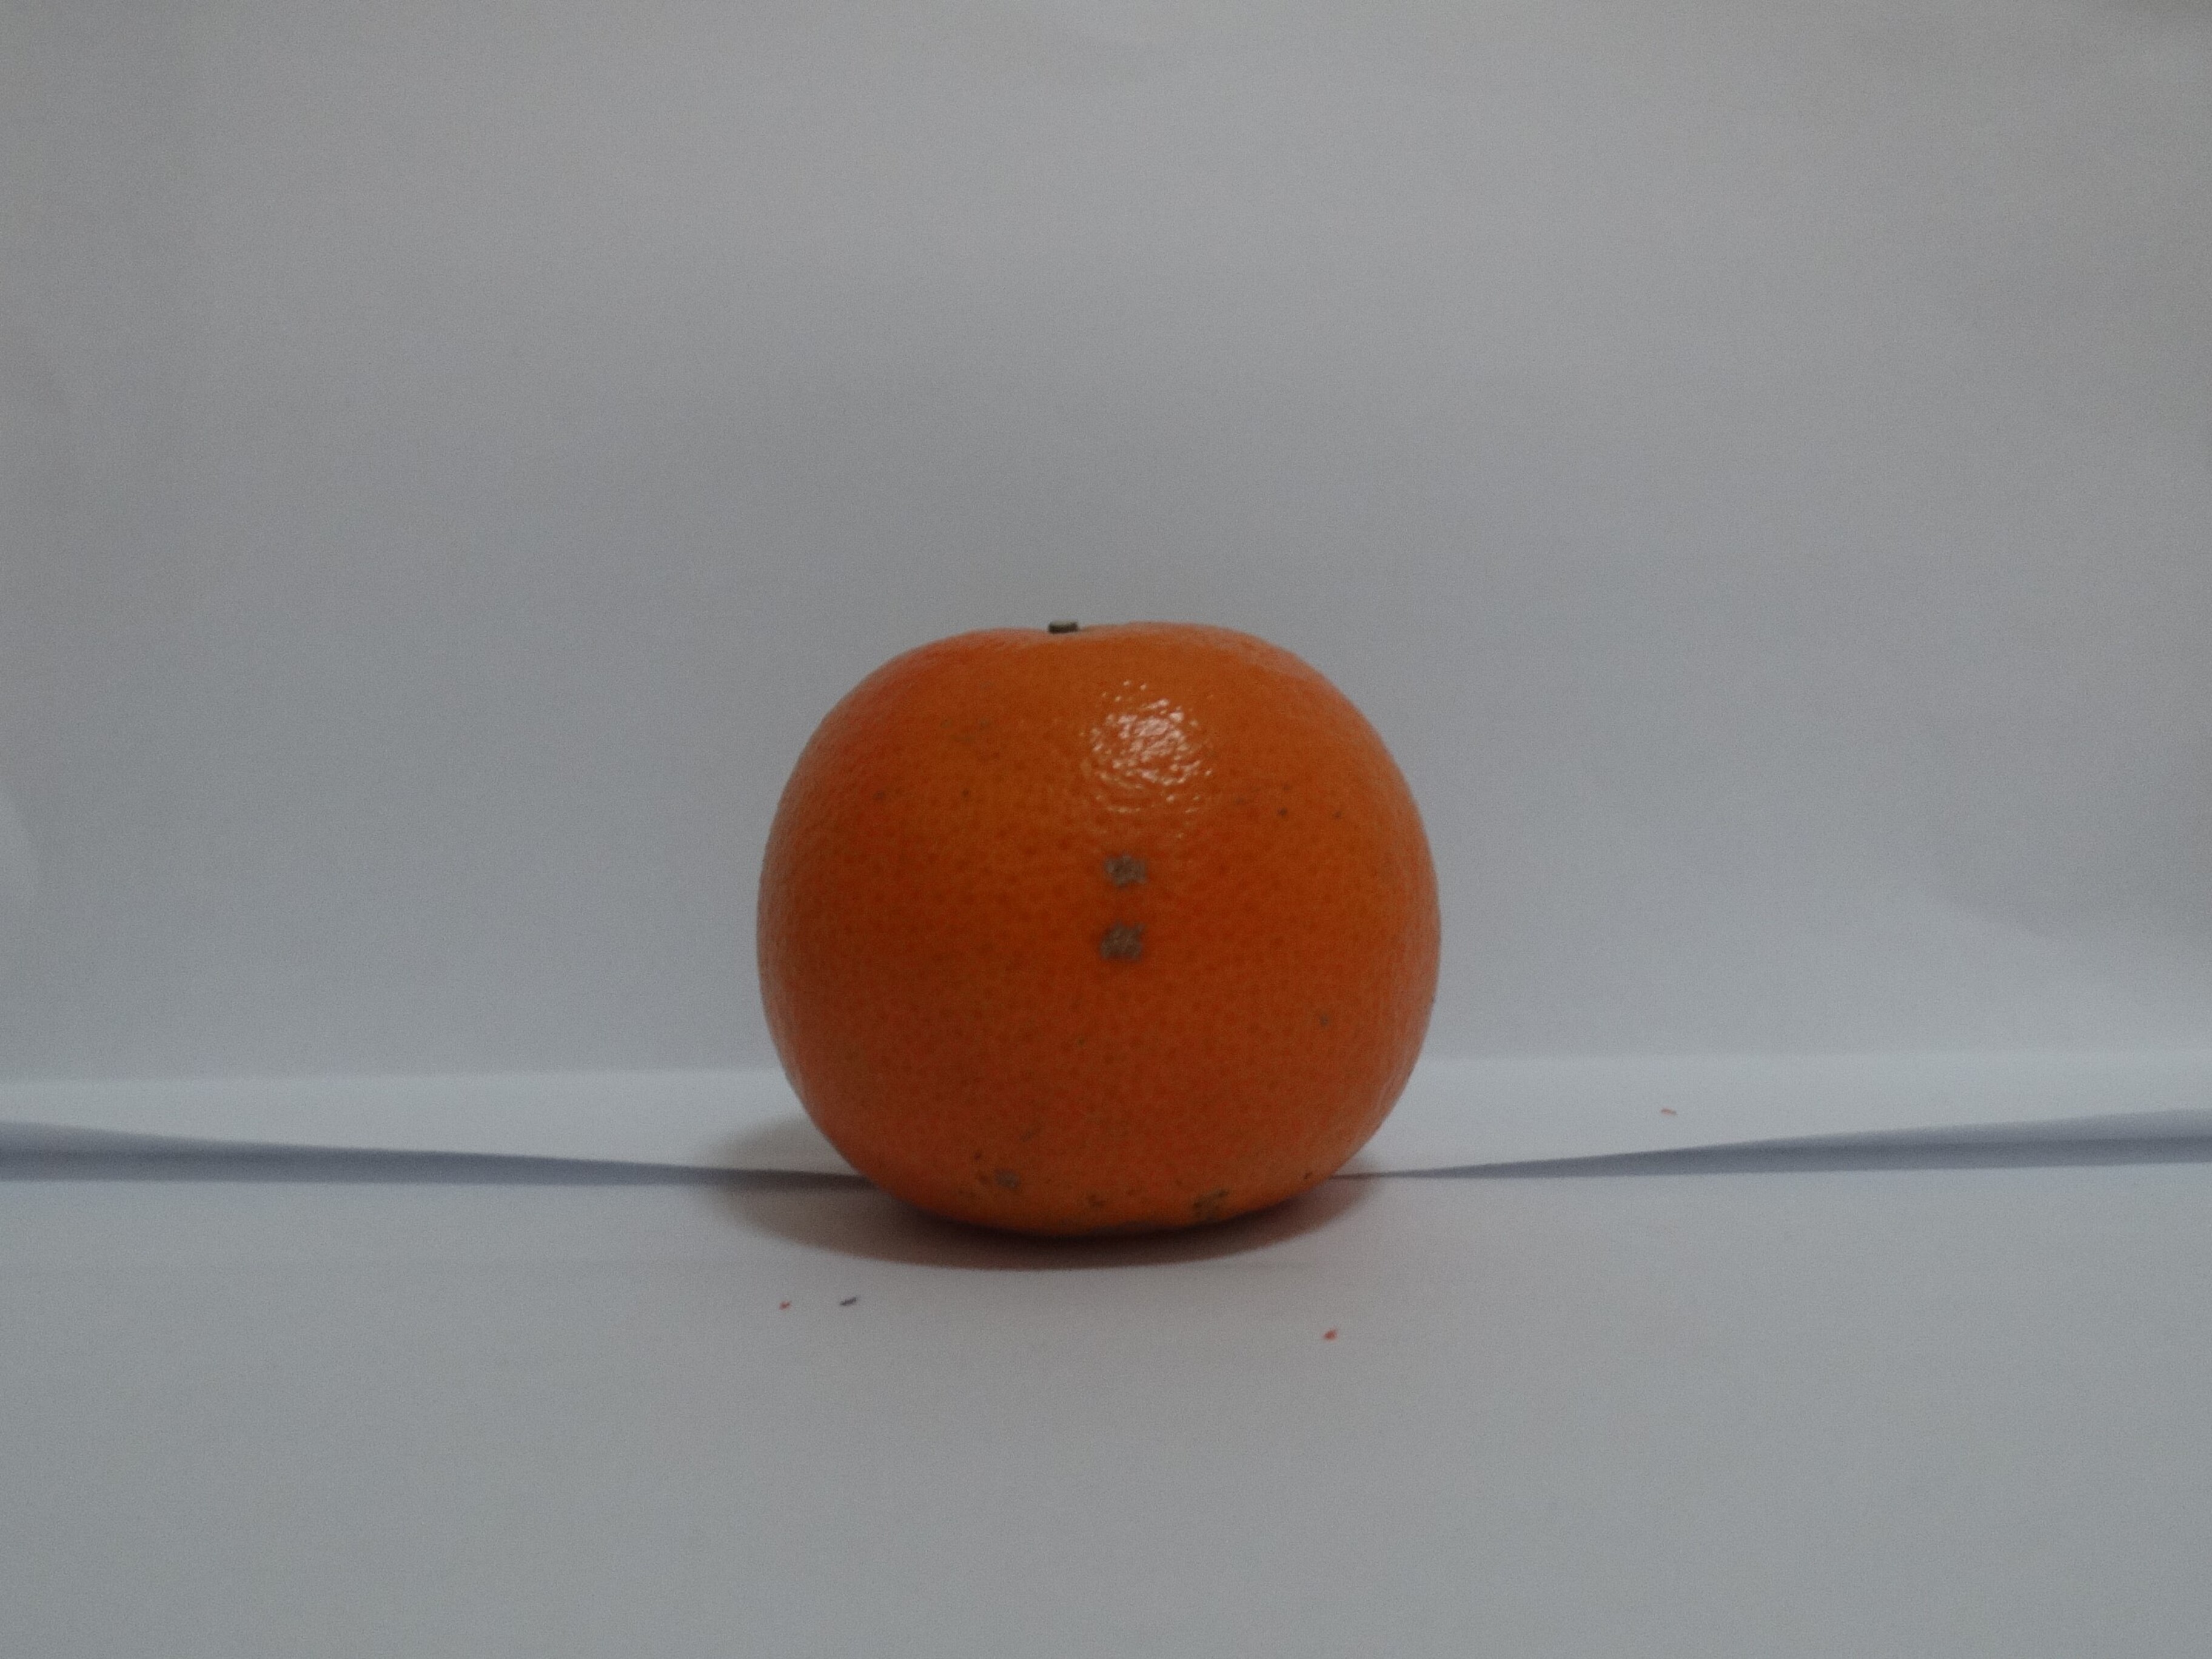
Citrus fruit variety: tankan